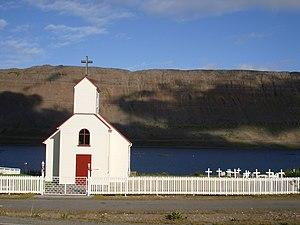
Eglise du village de Súdavík (Islande)